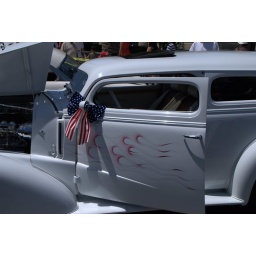
Redwood City has a car show on the 4th around the courthouse building -- here is my collection